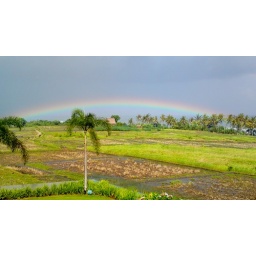
waking up @ Gaya Kami in Cemagi and seeing this from my bedroom window is WOW!!